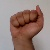
The image shows a hand gesture representing the letter 'A' in Indian Sign Language.